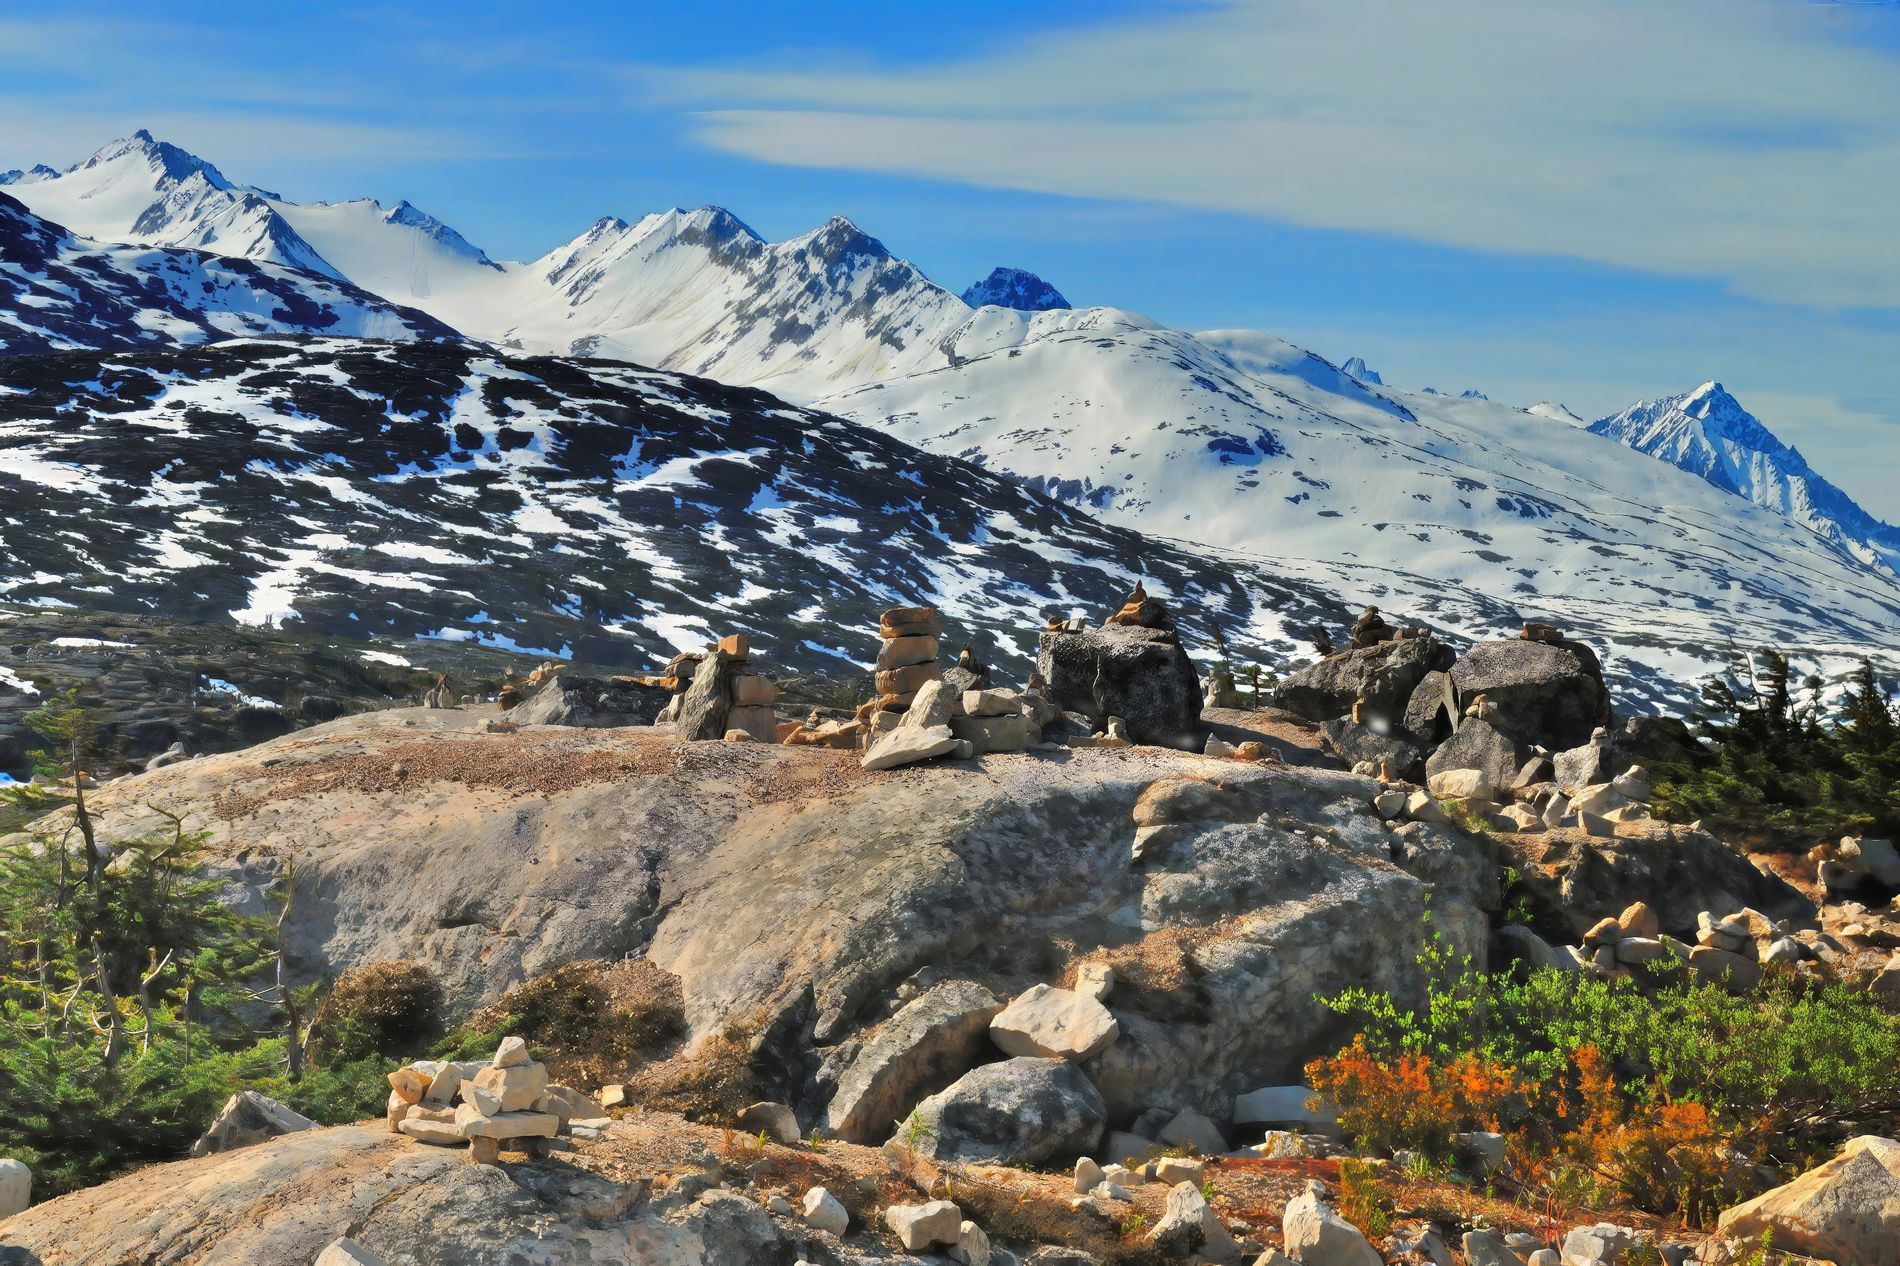
snow-capped mountains
A scenic landscape photograph featuring soaring snow-capped mountain peaks in the background under a blue sky. In the foreground, there is a rocky terrain dotted with patches of green shrubbery.
This is a natural shot that highlights the beauty of the mountainous environment. The photo was taken from a slightly low angle to reveal the details of the rocky terrain and the towering mountains behind it. The natural daylighting enhances the soft colors of the plants.
Labels: Nature, Outdoors, Rock, Wilderness, Mountain, Mountain Range, Peak, Landscape, Scenery, Plant, Vegetation, Slope, Ice, Land, Tree, Person, Adventure, Hiking, Leisure Activities, Tundra, Water, Sky, Snow, Glacier, Plateau, Cliff, Rubble, Woodland, Grass, rocky terrain, mountains, shrubbery
Camera: NIKON CORPORATION NIKON D200
Aperture: F18
Exposure: 1/500 sec
ISO: 400
Focal length: 55.0 mm